Rick Nielsen

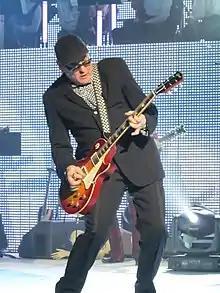
Nielsen performing in February 2011

Richard Alan Nielsen (born December 22, 1948) is an American musician who is the lead guitarist, primary songwriter, and leader of the rock band Cheap Trick. He is well-known for his numerous custom-made guitars from Hamer Guitars, including his famous five-neck guitar.